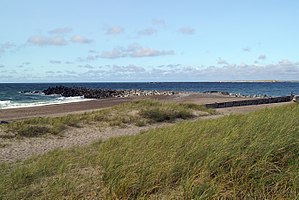
Thyborøn Kanal
Thyborøn Kanal, indsejlingen ved Nordsøen, set fra sydøst
Thyborøn Kanal, vestenden ved Nordsøen, set fra syd
Thyborøn Kanal er det nuværende indløb fra Vesterhavet til Limfjorden ved nordenden af Thyborøn by, og adskiller Agger Tange mod nord, fra Harboøre Tange mod syd. Den er ca. 1 kilometer bred og 3 km lang.